Bill Supplee

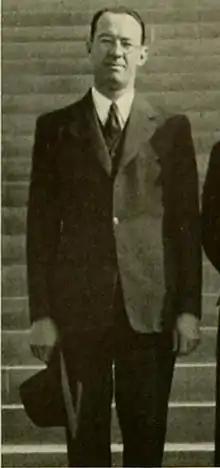
Supplee of the Maryland athletic board in 1942

William C. "Zuke" Supplee (December 21, 1903 – July 1966) was an American educator and college athlete. He attended the University of Maryland where he played college football and basketball for the Maryland Terrapins, and competed in track & field. In 1923, he received second-team All-America football honors, which made him the first Maryland player honored as such.